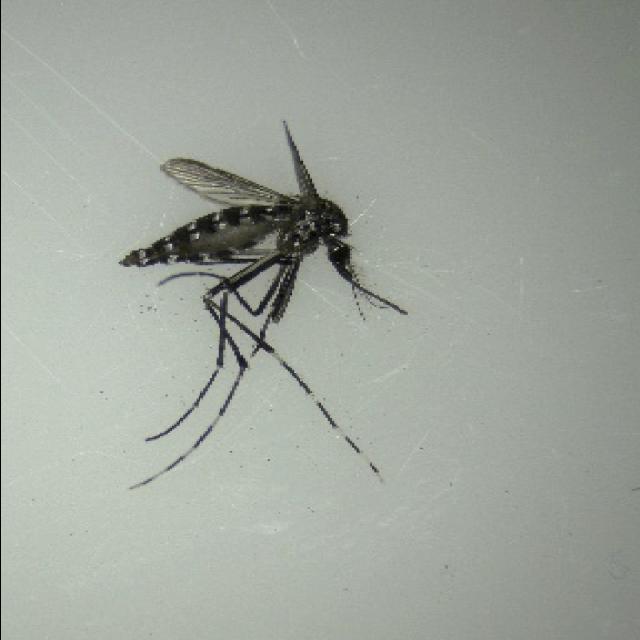
Species: aedes_albopictus